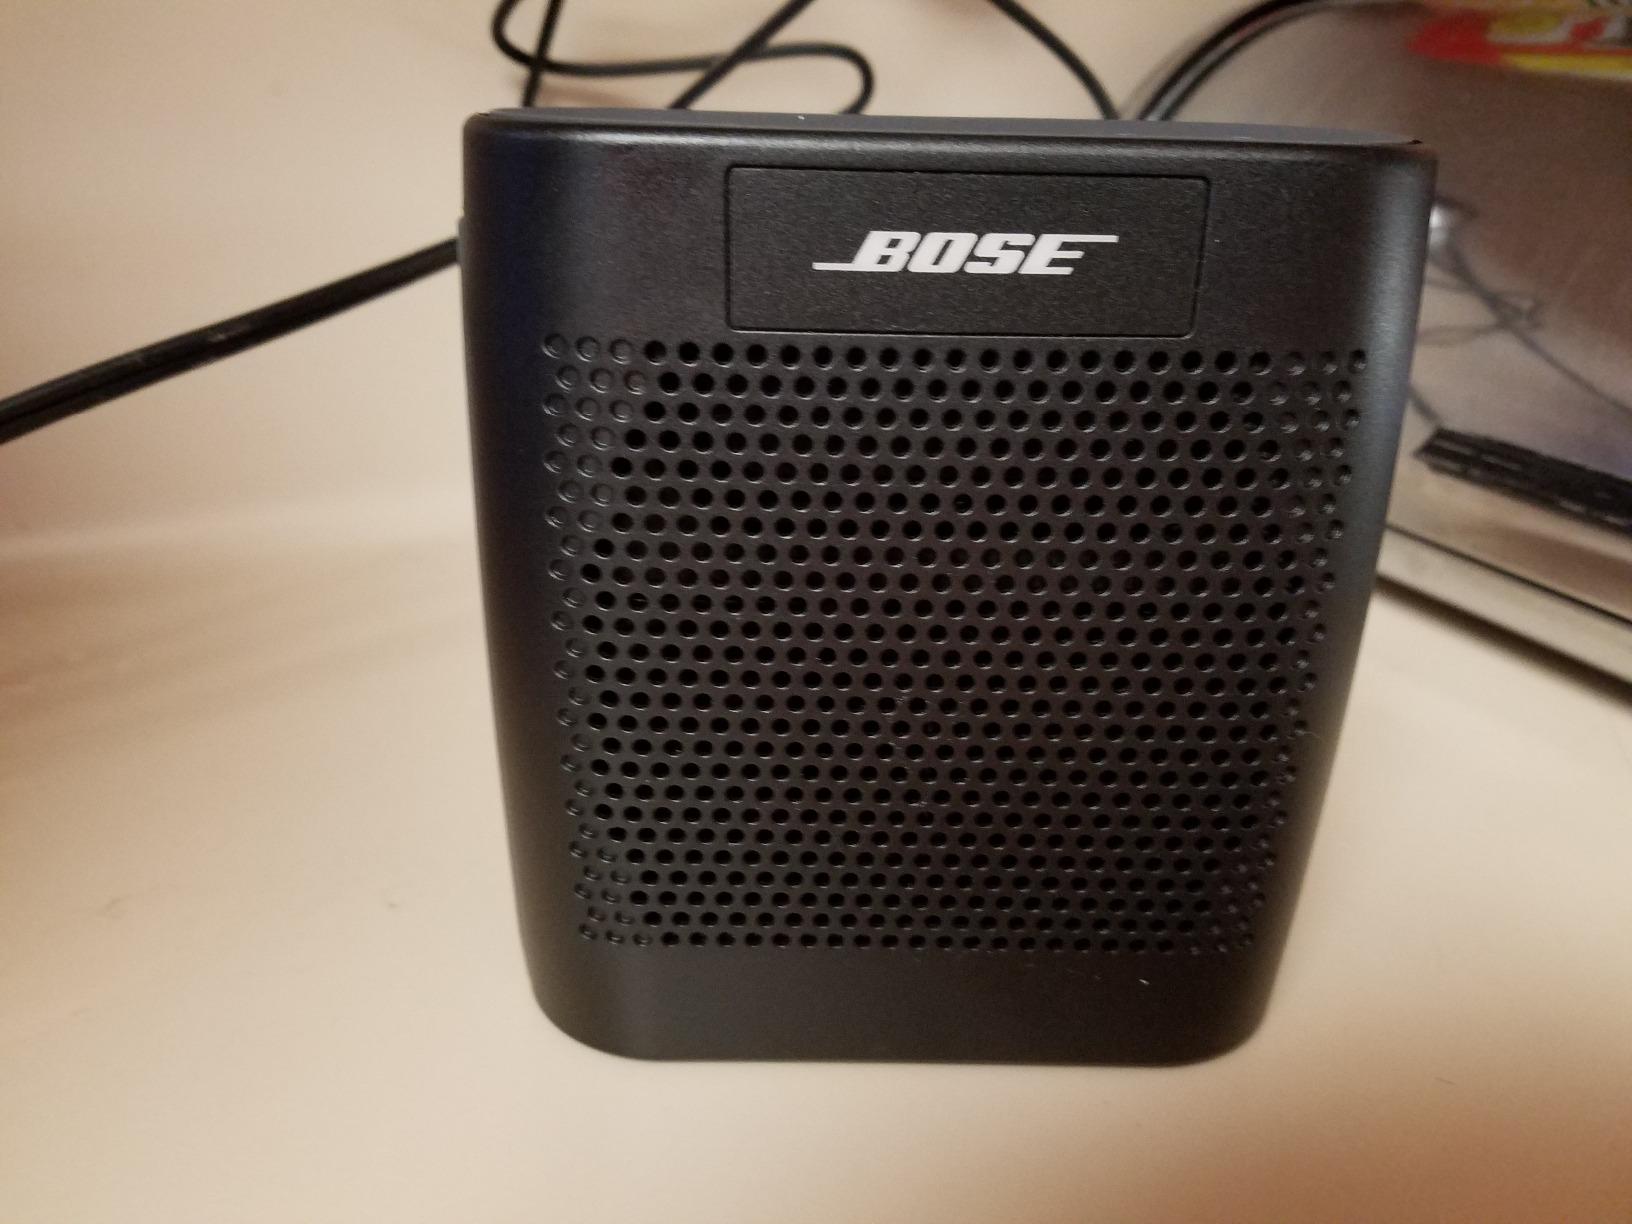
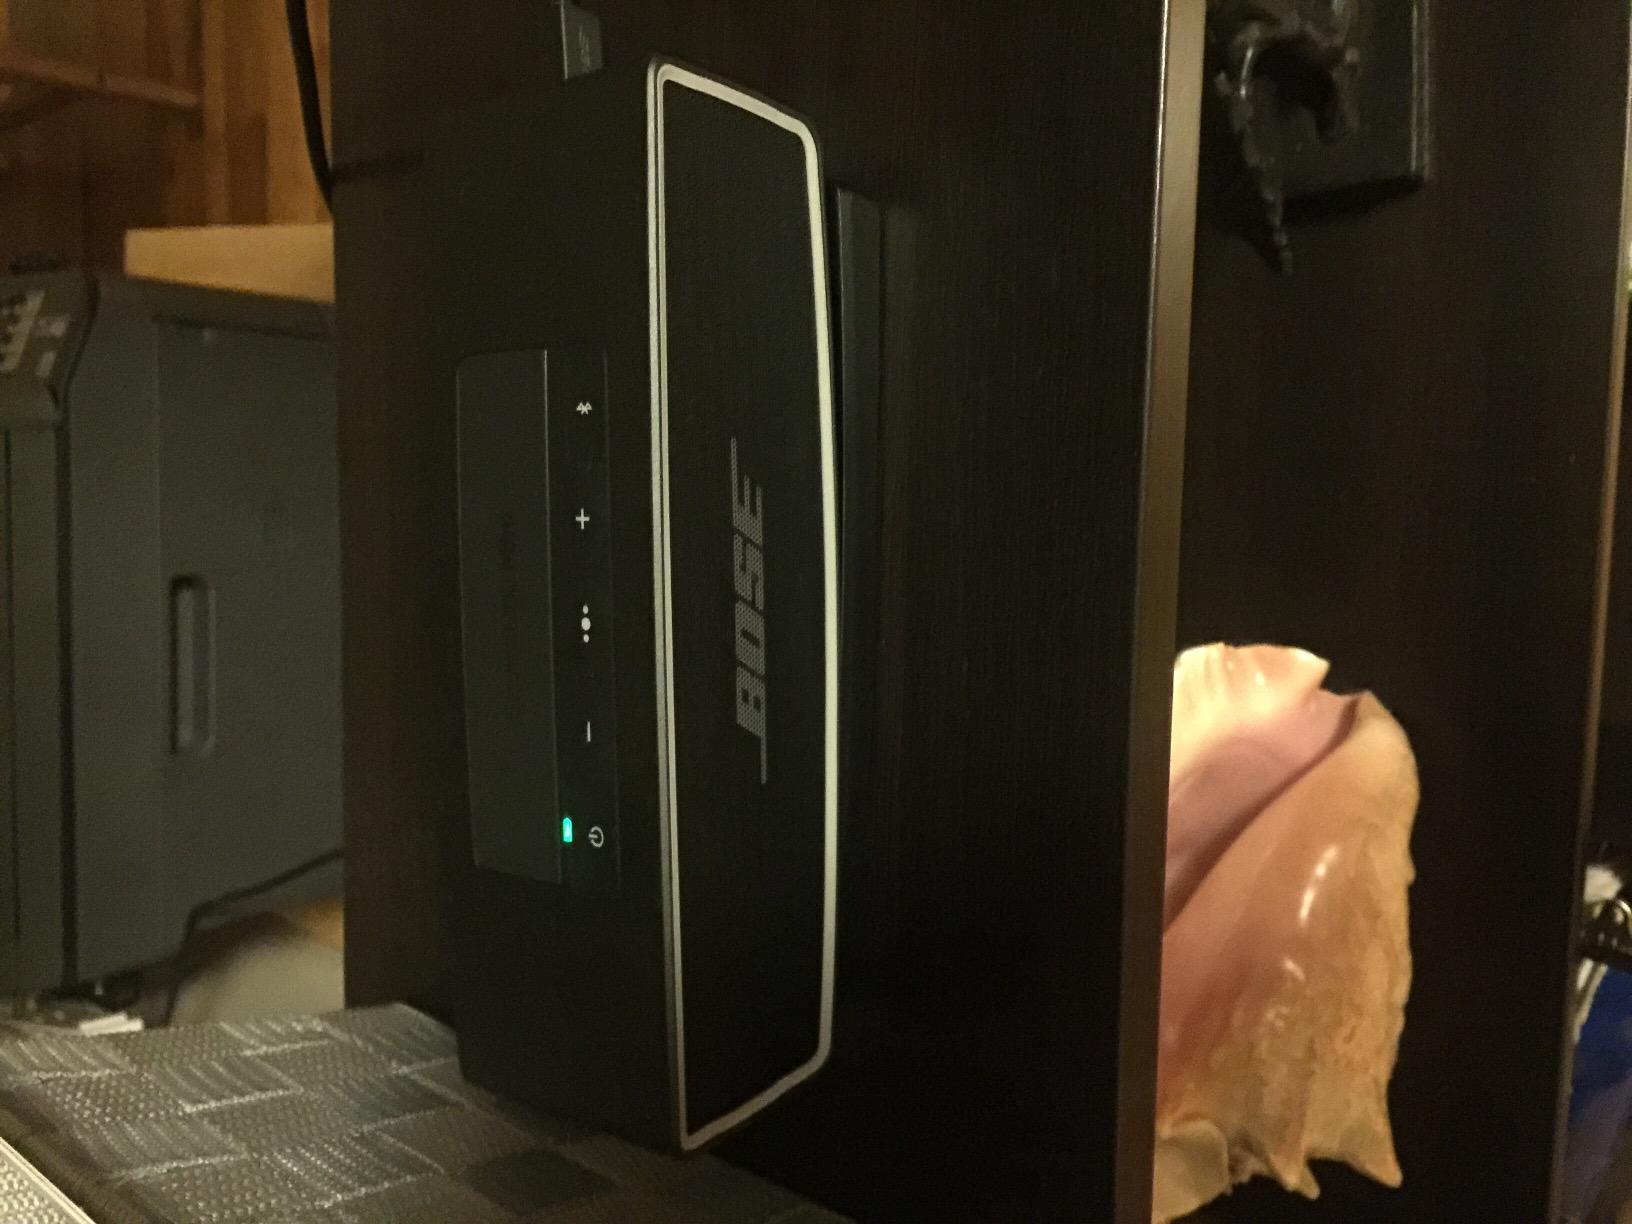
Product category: speaker
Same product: no